Blue Mosque, Istanbul

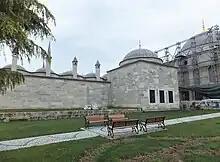
The madrasa of the complex, including the "dershane" (classroom) on the right

On the inside, the mosque courtyard has a classic rectangular peristyle form, lined on each side with an arcaded and domed portico (or "riwaq"). There are a total of 26 columns supporting the porticos and 30 domes above them. Unlike the courtyards of the Süleymaniye Mosque and Selimiye Mosque designed by Sinan, where the portico in front of the prayer hall is taller than those on the other three sides, Mehmet Agha kept the arches of the southeast portico level almost with the others, thus prioritizing greater uniformity.